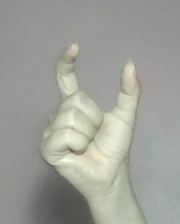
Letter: nun